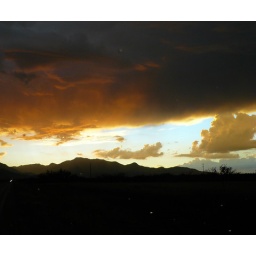
Another view of blue between the mountains and the storm front with the sun light was coming under from the west.